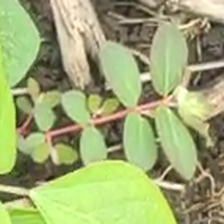
Weed species: Choti_dudhi_(Euphorbia_hirta)